Cheyenne

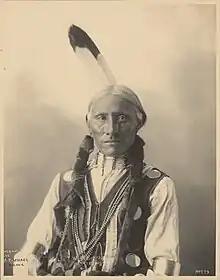
White Buffalo, a Northern Cheyenne chief who received the rank of sergeant in the United States Army.

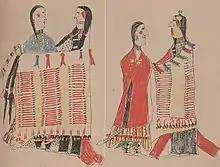
Cheyenne courting scenes, by Big Back, before 1882

Following the Battle of the Little Bighorn, the US Army increased attempts to capture the Cheyenne. In 1879, after the Dull Knife Fight, when Crazy Horse surrendered at Fort Robinson, a few Cheyenne chiefs and their people surrendered as well. They were Morning Star (aka Dull Knife), Standing Elk and Wild Hog with around 130 Cheyenne. Later that year Two Moons surrendered at Fort Keogh, with 300 Cheyenne. The Cheyenne wanted and expected to live on the reservation with the Sioux in accordance to an April 29, 1868 treaty of Fort Laramie, which both Dull Knife and Little Wolf had signed.